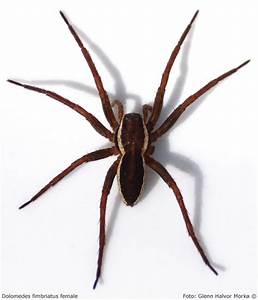
Label: ragno